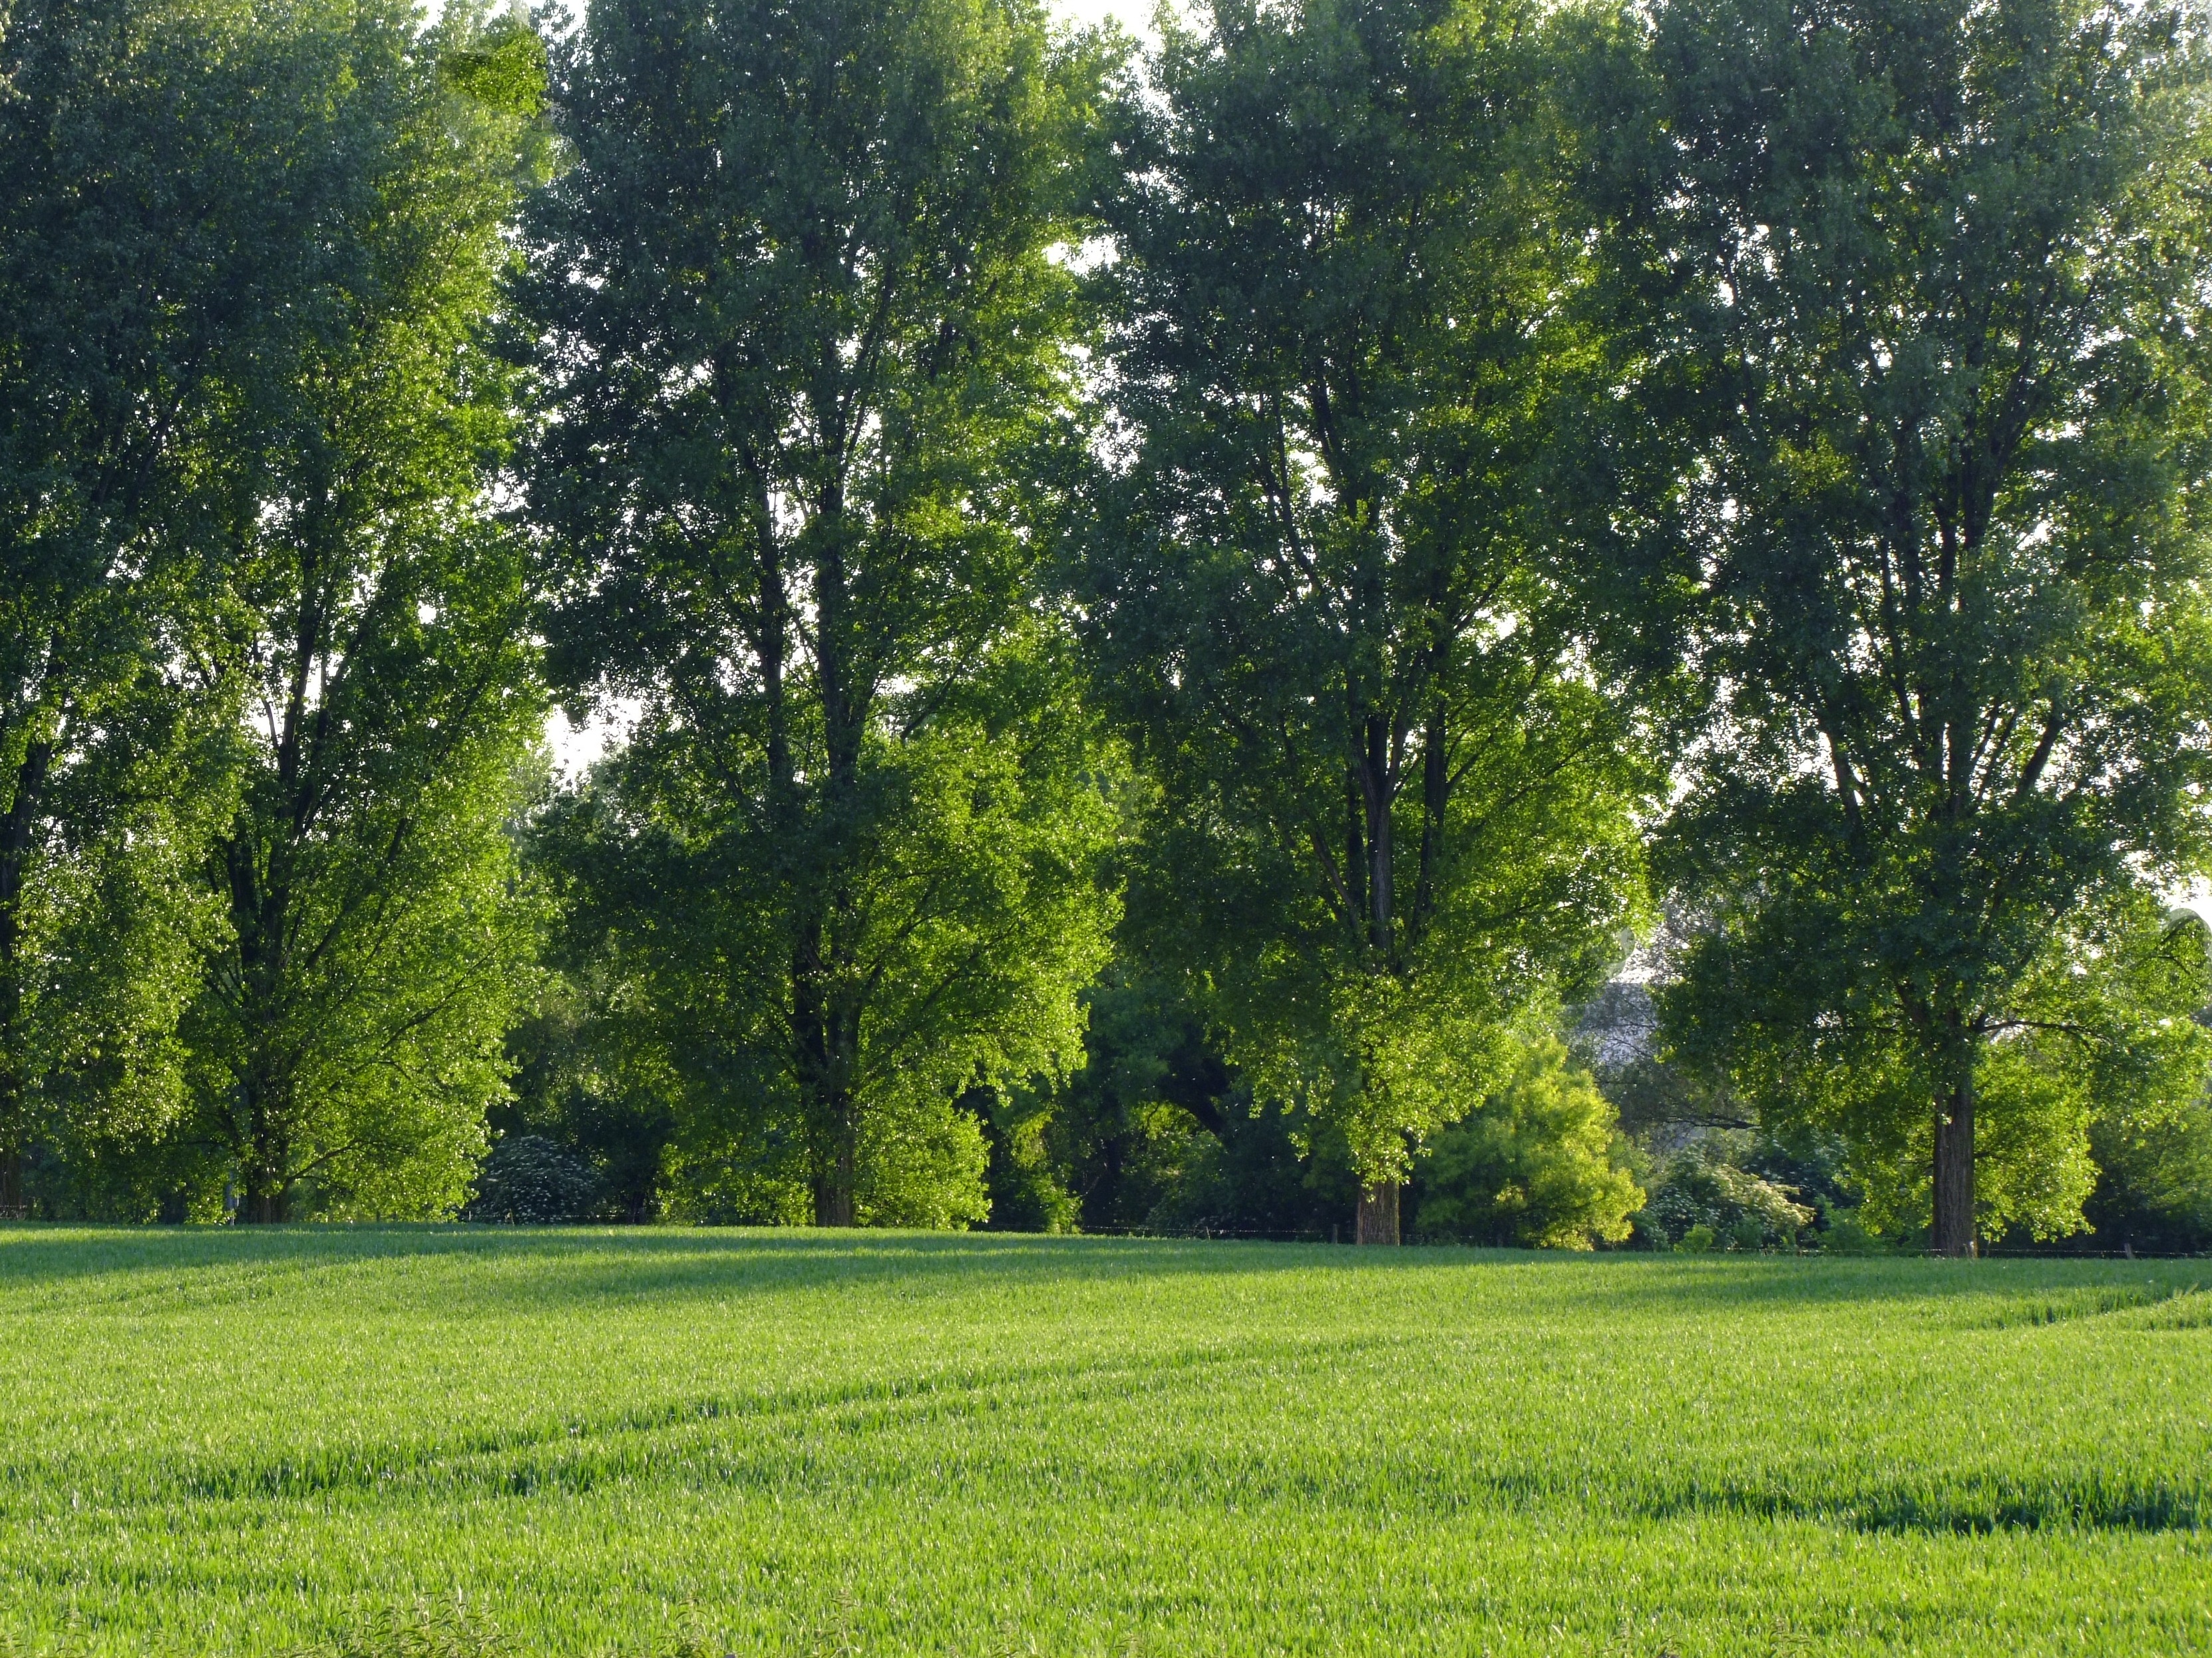
landscape, tree, grass, plant, field, lawn, meadow, prairie, flower, green, pasture, agriculture, trees, grassland, shrub, cornfield, plantation, germany, woodland, habitat, ecosystem, rural area, dusseldorf, flowering plant, row of trees, natural environment, grass family, woody plant, land plant, sky spirit, much green, everything in green